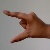
The image shows a hand gesture representing the letter 'Z' in Indian Sign Language.